Living in the Material World

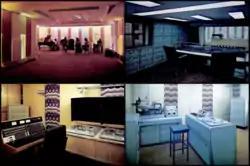
Apple Studios, where Harrison recorded part of "Living in the Material World"

All the rhythm and lead guitar parts were performed by Harrison alone – the ex-Beatle stepping out from the "looming shadow" of Clapton for the first time, Leng has noted. Most of the basic tracks were recorded with Harrison on acoustic guitar; only "Living in the Material World", "Who Can See It" and "That Is All" featured electric rhythm parts, those for the latter two songs adopting the same Leslie-toned sound found on much of the Beatles' "Abbey Road" (1969). Ham and his Badfinger bandmate Tom Evans augmented the line-up on 4 and 11 October, although their playing would not find its way onto the released album.